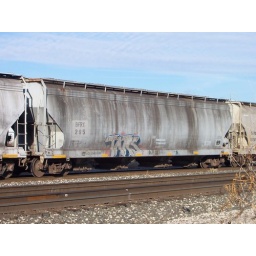
A train car with graffiti on it in Marion, Ohio.